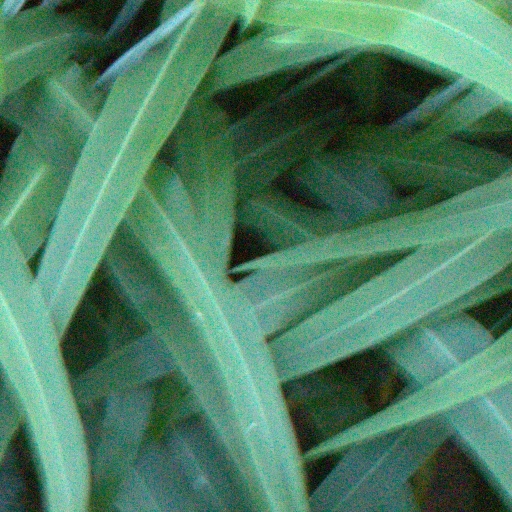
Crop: sorghum